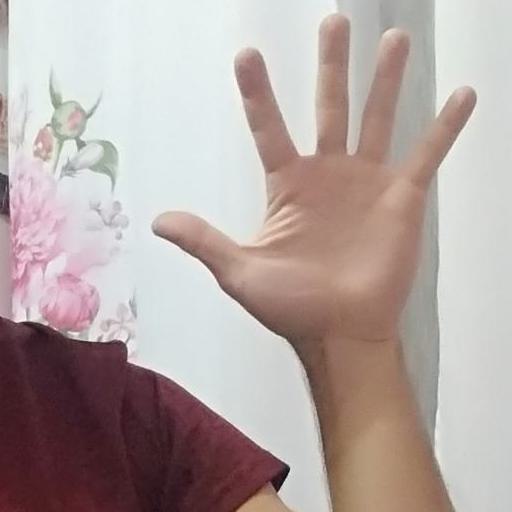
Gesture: palm